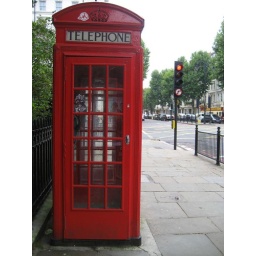
Of course -- the first photo I took in London -- the typical red phone booth picture!